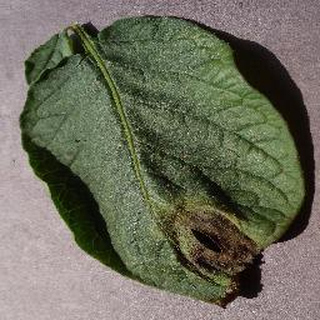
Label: potato_late_blight